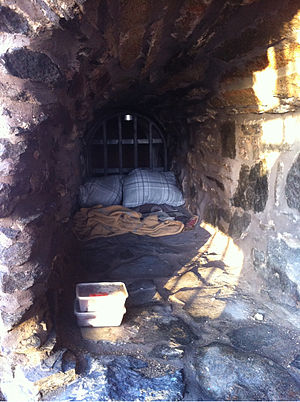
Hjemløs
En soveplads för en hjemløs i Göteborg, 2013
Hjemløs, en betegnelse for en borger uden en fast bolig, bopæl. Der skelnes mellem hjemløse og nomadekulturer, hvor en fast bolig ikke er normen. Hjemløshed er mest almindeligt i storbyer og disses forstæder.